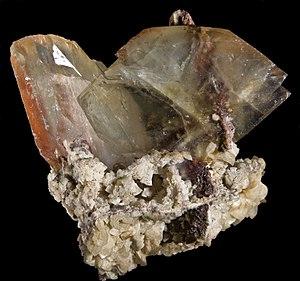
Barytine et dolomite Localité
La barytine est une espèce minérale composée de sulfate de baryum de formule BaSO₄ avec des traces de Sr, Ca et Pb. Ce minéral, d'origine hydrothermale, présente de nombreuses variétés. Sa densité et le baryum qu'il contient sont les causes principales de ses utilisations industrielles et plusieurs millions de tonnes de barytine sont extraits et produits chaque année.